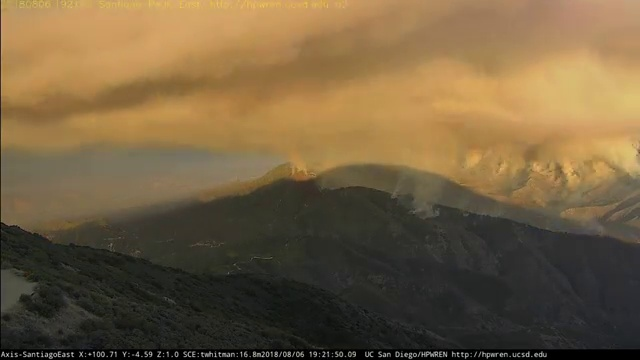
Fire: no
Smoke: yes